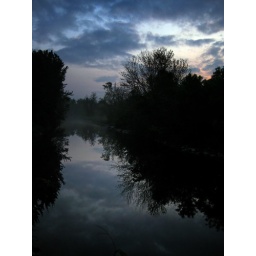
This is from a creek near my house and the bike path.